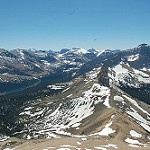
Scene: Outdoor